Glasgow School of Art

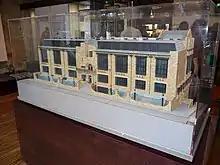
A scale model of the GSA's Mackintosh building

The school has a large footprint across Glasgow. From the date of the first fire of May 2014, until September 2019 the School of Fine Art was temporarily housed in a campus at the Tontine Building, Merchant City, Glasgow. The School of Design, The Innovation School and The Mackintosh School of Architecture, along with the GSA Library are all located in and around the Garnethill area, where the Mackintosh Building sits.